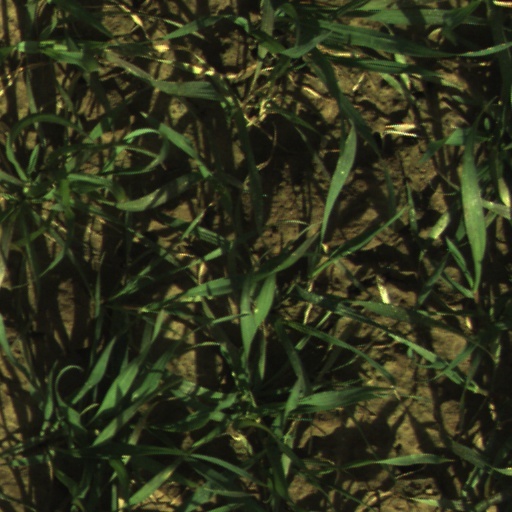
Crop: wheat